The Sound of Trees (film)

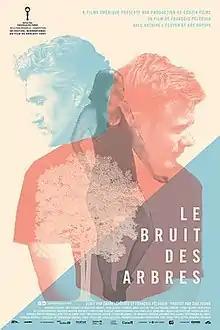
Film poster

The Sound of Trees is a 2015 Canadian film directed by François Péloquin. The film stars Antoine L'Écuyer as Jérémie, a teenager who dreams of escaping his small-town life in the Gaspésie region of Quebec, posing problems in his relationship with his father Régis (Roy Dupuis).